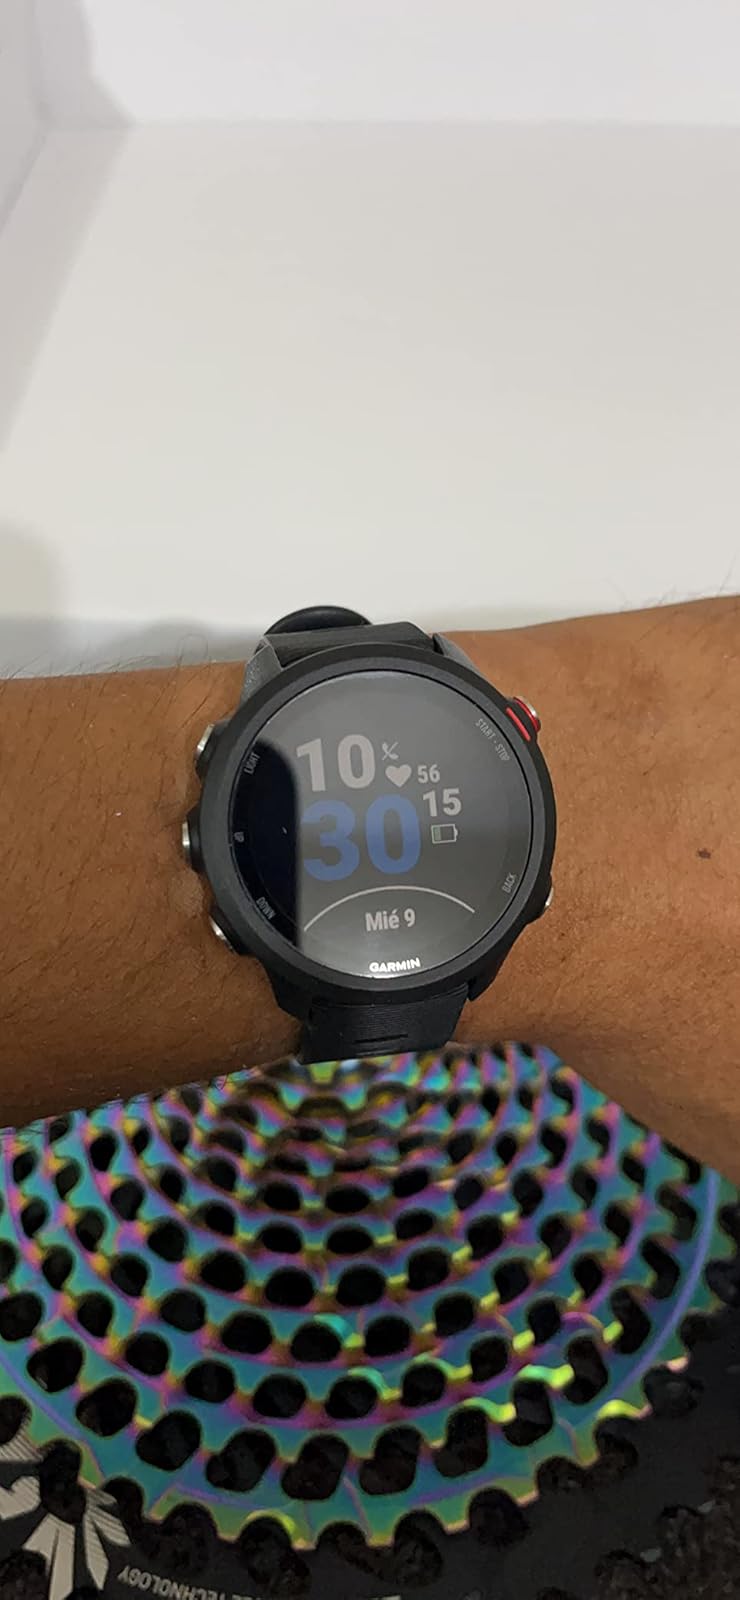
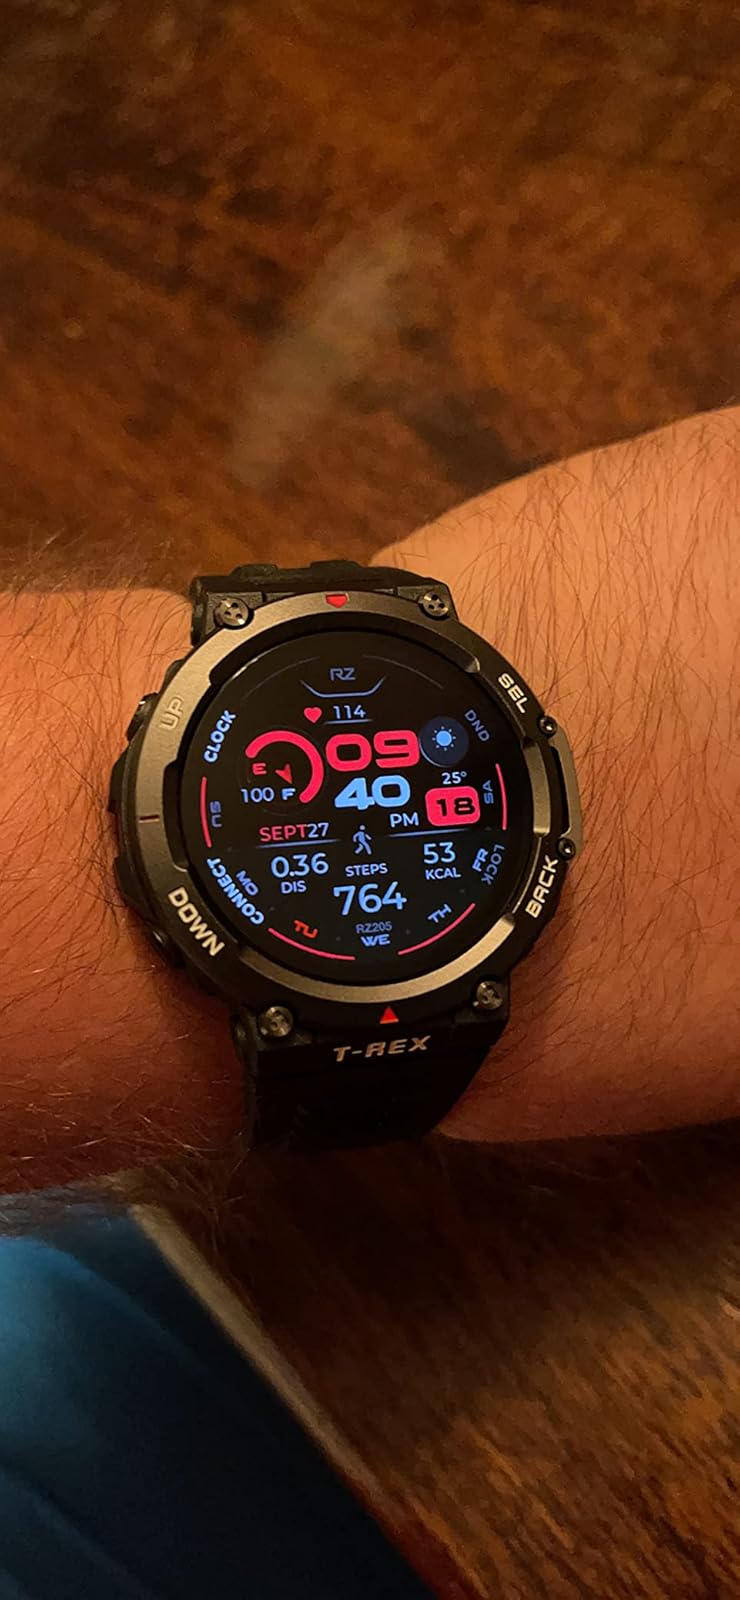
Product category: smartwatch
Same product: no